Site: saxony
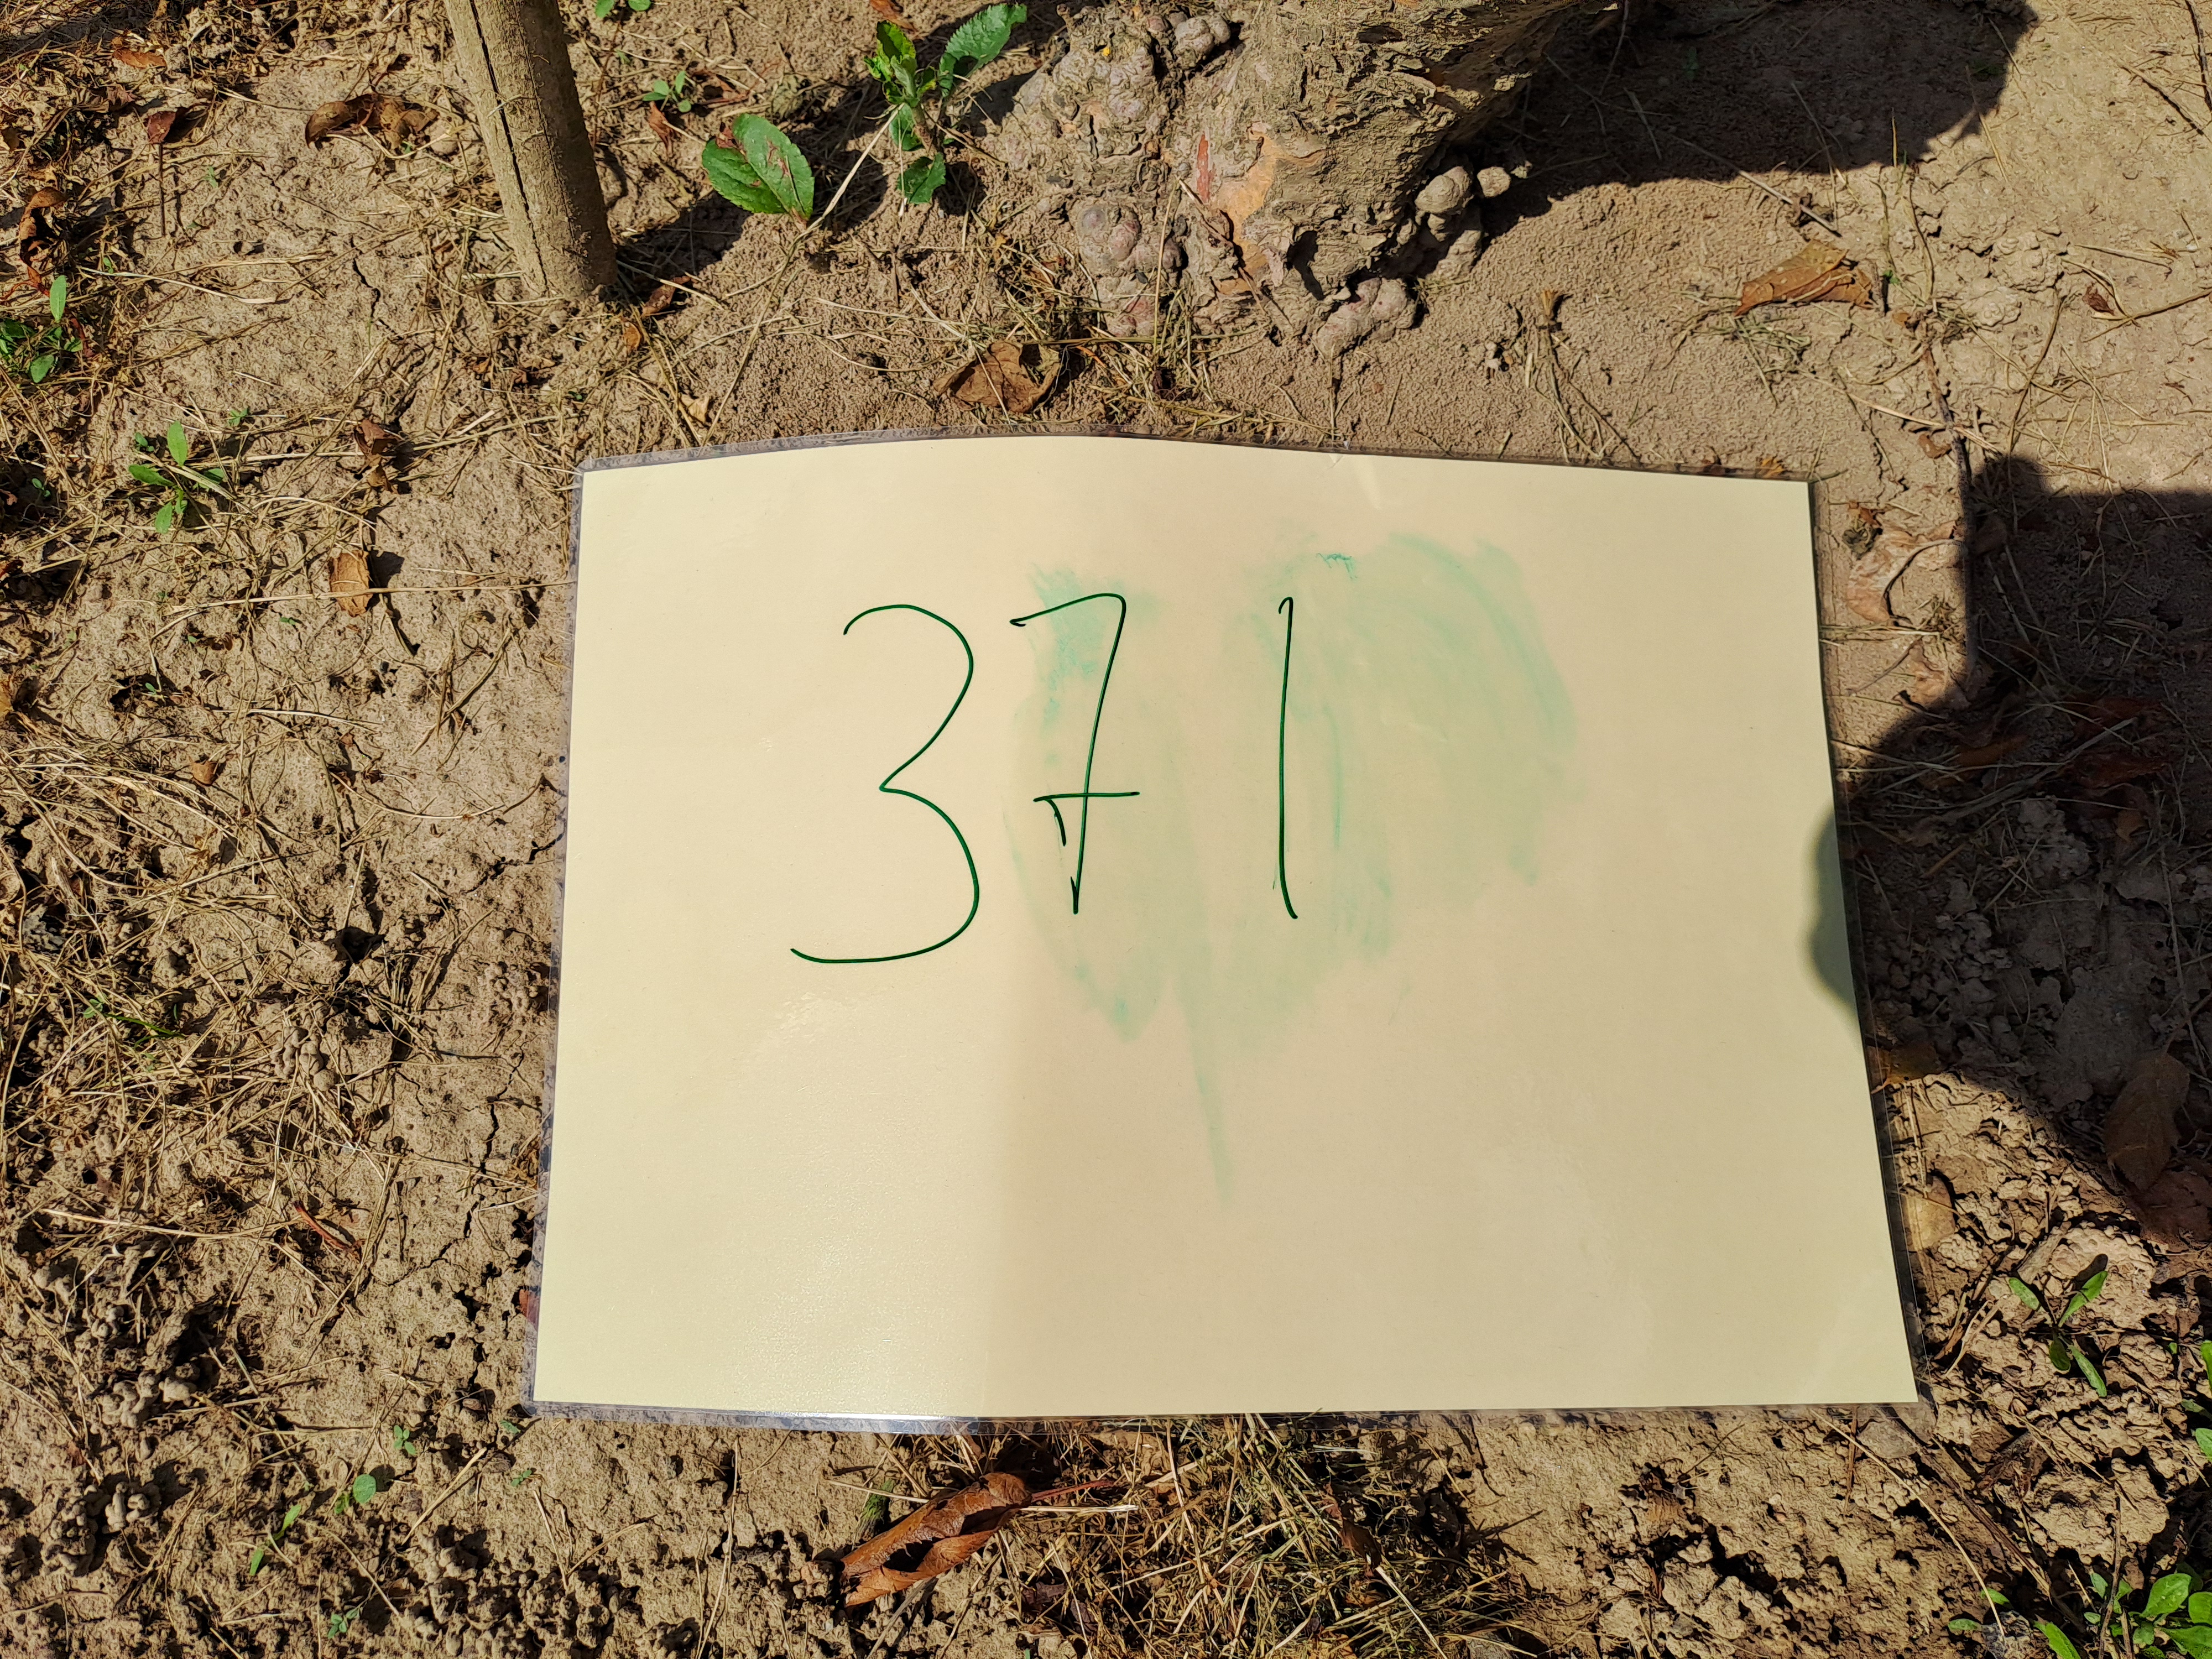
Growth stage (BBCH 85): Maturity of fruit and seed